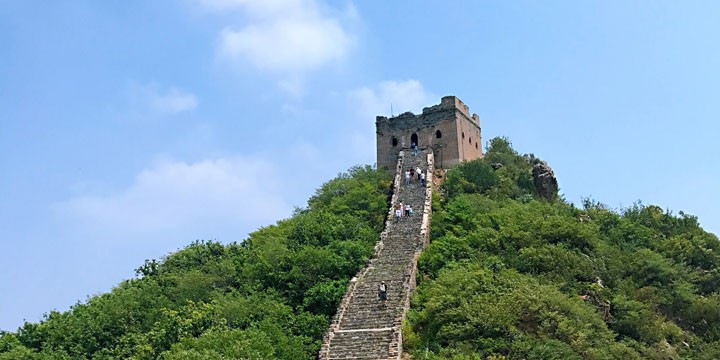
Landmark: Great Wall of China